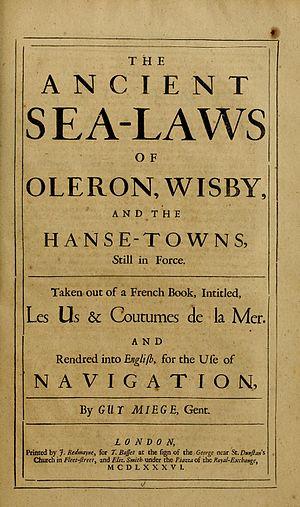
The Ancient Sea Laws of Oleron, Wisby, and the Hanse Towns (traduction de Guy Miège), published in Consuetudo, vel, Lex mercatoria or, The ancient law-merchant, in three parts, according to the essentials of traffick
Étienne Cleirac, né le 22 mai 1583 à Bordeaux, mort le 30 octobre 1657 dans la même ville, est un jurisconsulte du XVIIᵉ siècle, avocat au Parlement de Bordeaux, spécialisé en droit maritime, auteur de plusieurs traités et de l'un des premiers recueils complets de règles régissant les usages maritimes de son temps.